Stephen Báthory

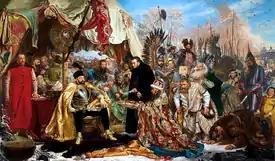
"Báthory at Pskov", by Jan Matejko

Immediately after his death, he was not fondly remembered in the Commonwealth. Many nobles took his behavior in the Zborowski affair and his domestic policies as indicating an interest in curtailing the nobility's Golden Freedoms and establishing an absolute monarchy. His contemporaries were also rankled by his favoritism toward Hungarians over nationals of the Commonwealth. He was also remembered, more trivially, for his Hungarian-style cap and saber (szabla "batorówka").